The Holocaust in Bohemia and Moravia

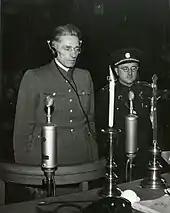
Karl Hermann Frank (left) on trial in Prague, 1946

During the first years of the German occupation, many Jews moved to Prague to apply for visas to foreign countries, and others headed to the countryside to evade anti-Jewish restrictions or obtain goods on the black market. In 1940 and 1941, public transit restrictions were imposed both in Prague and other municipalities. Jews were either restricted to the last car of streetcars or banned from public transport entirely. Restrictions were also imposed on leaving the municipality of residence or moving to a different address without the permission of the authorities.